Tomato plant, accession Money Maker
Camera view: vertical (180 deg); turntable rotation: 60 degrees
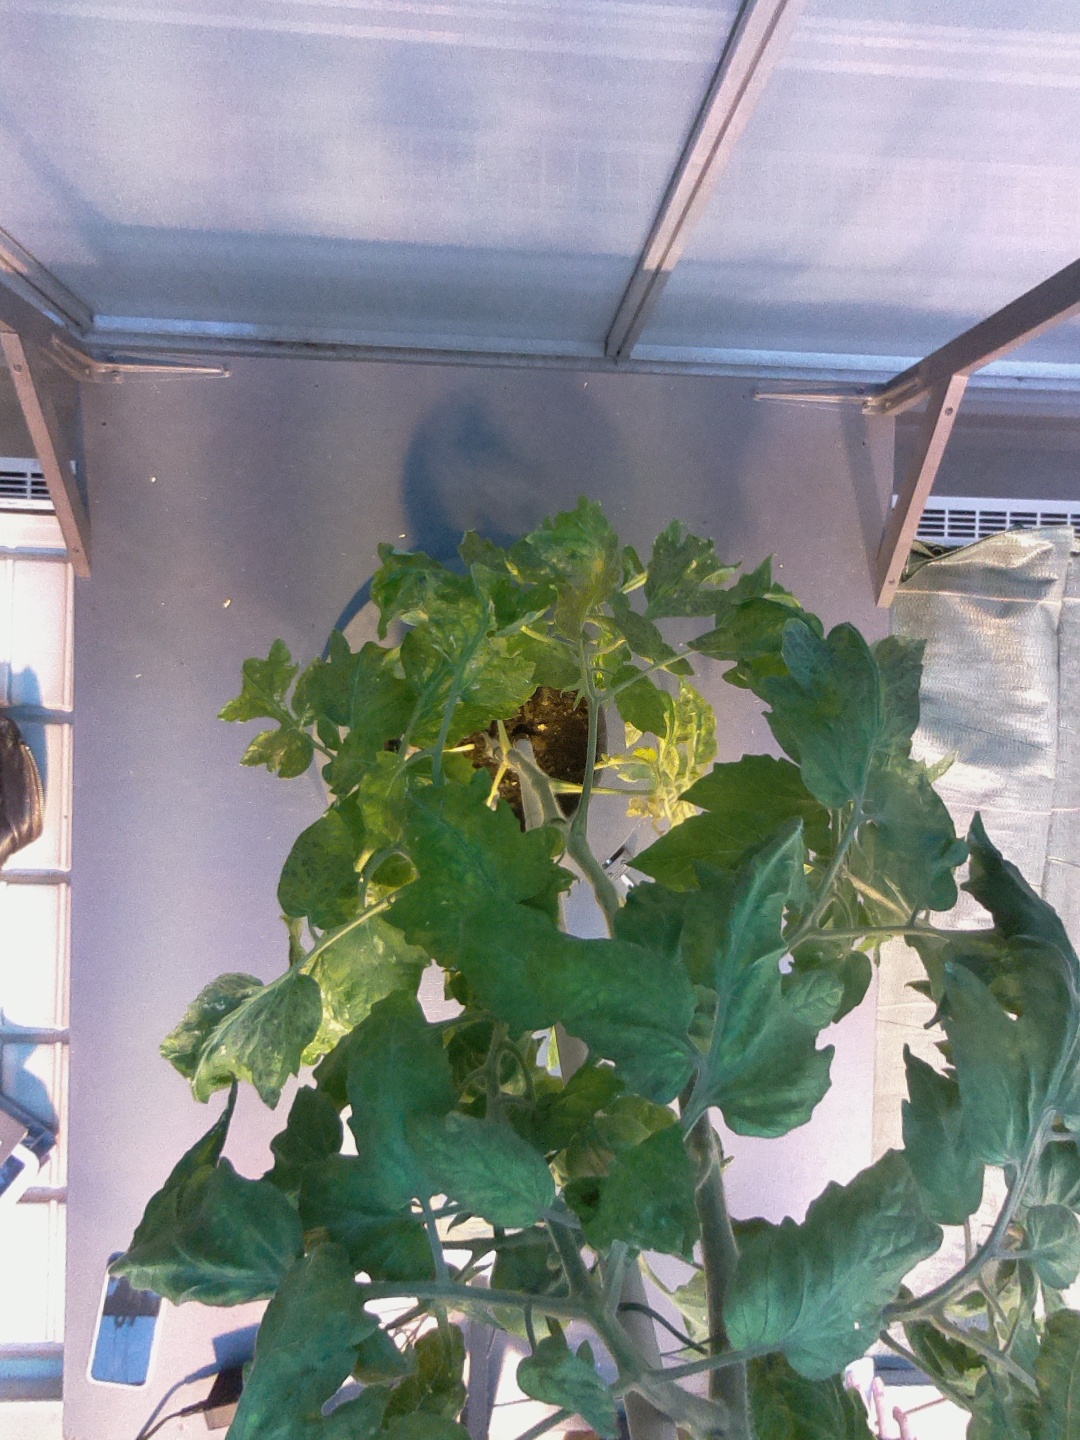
BBCH growth stage 71: 10%-20% of final fruit size